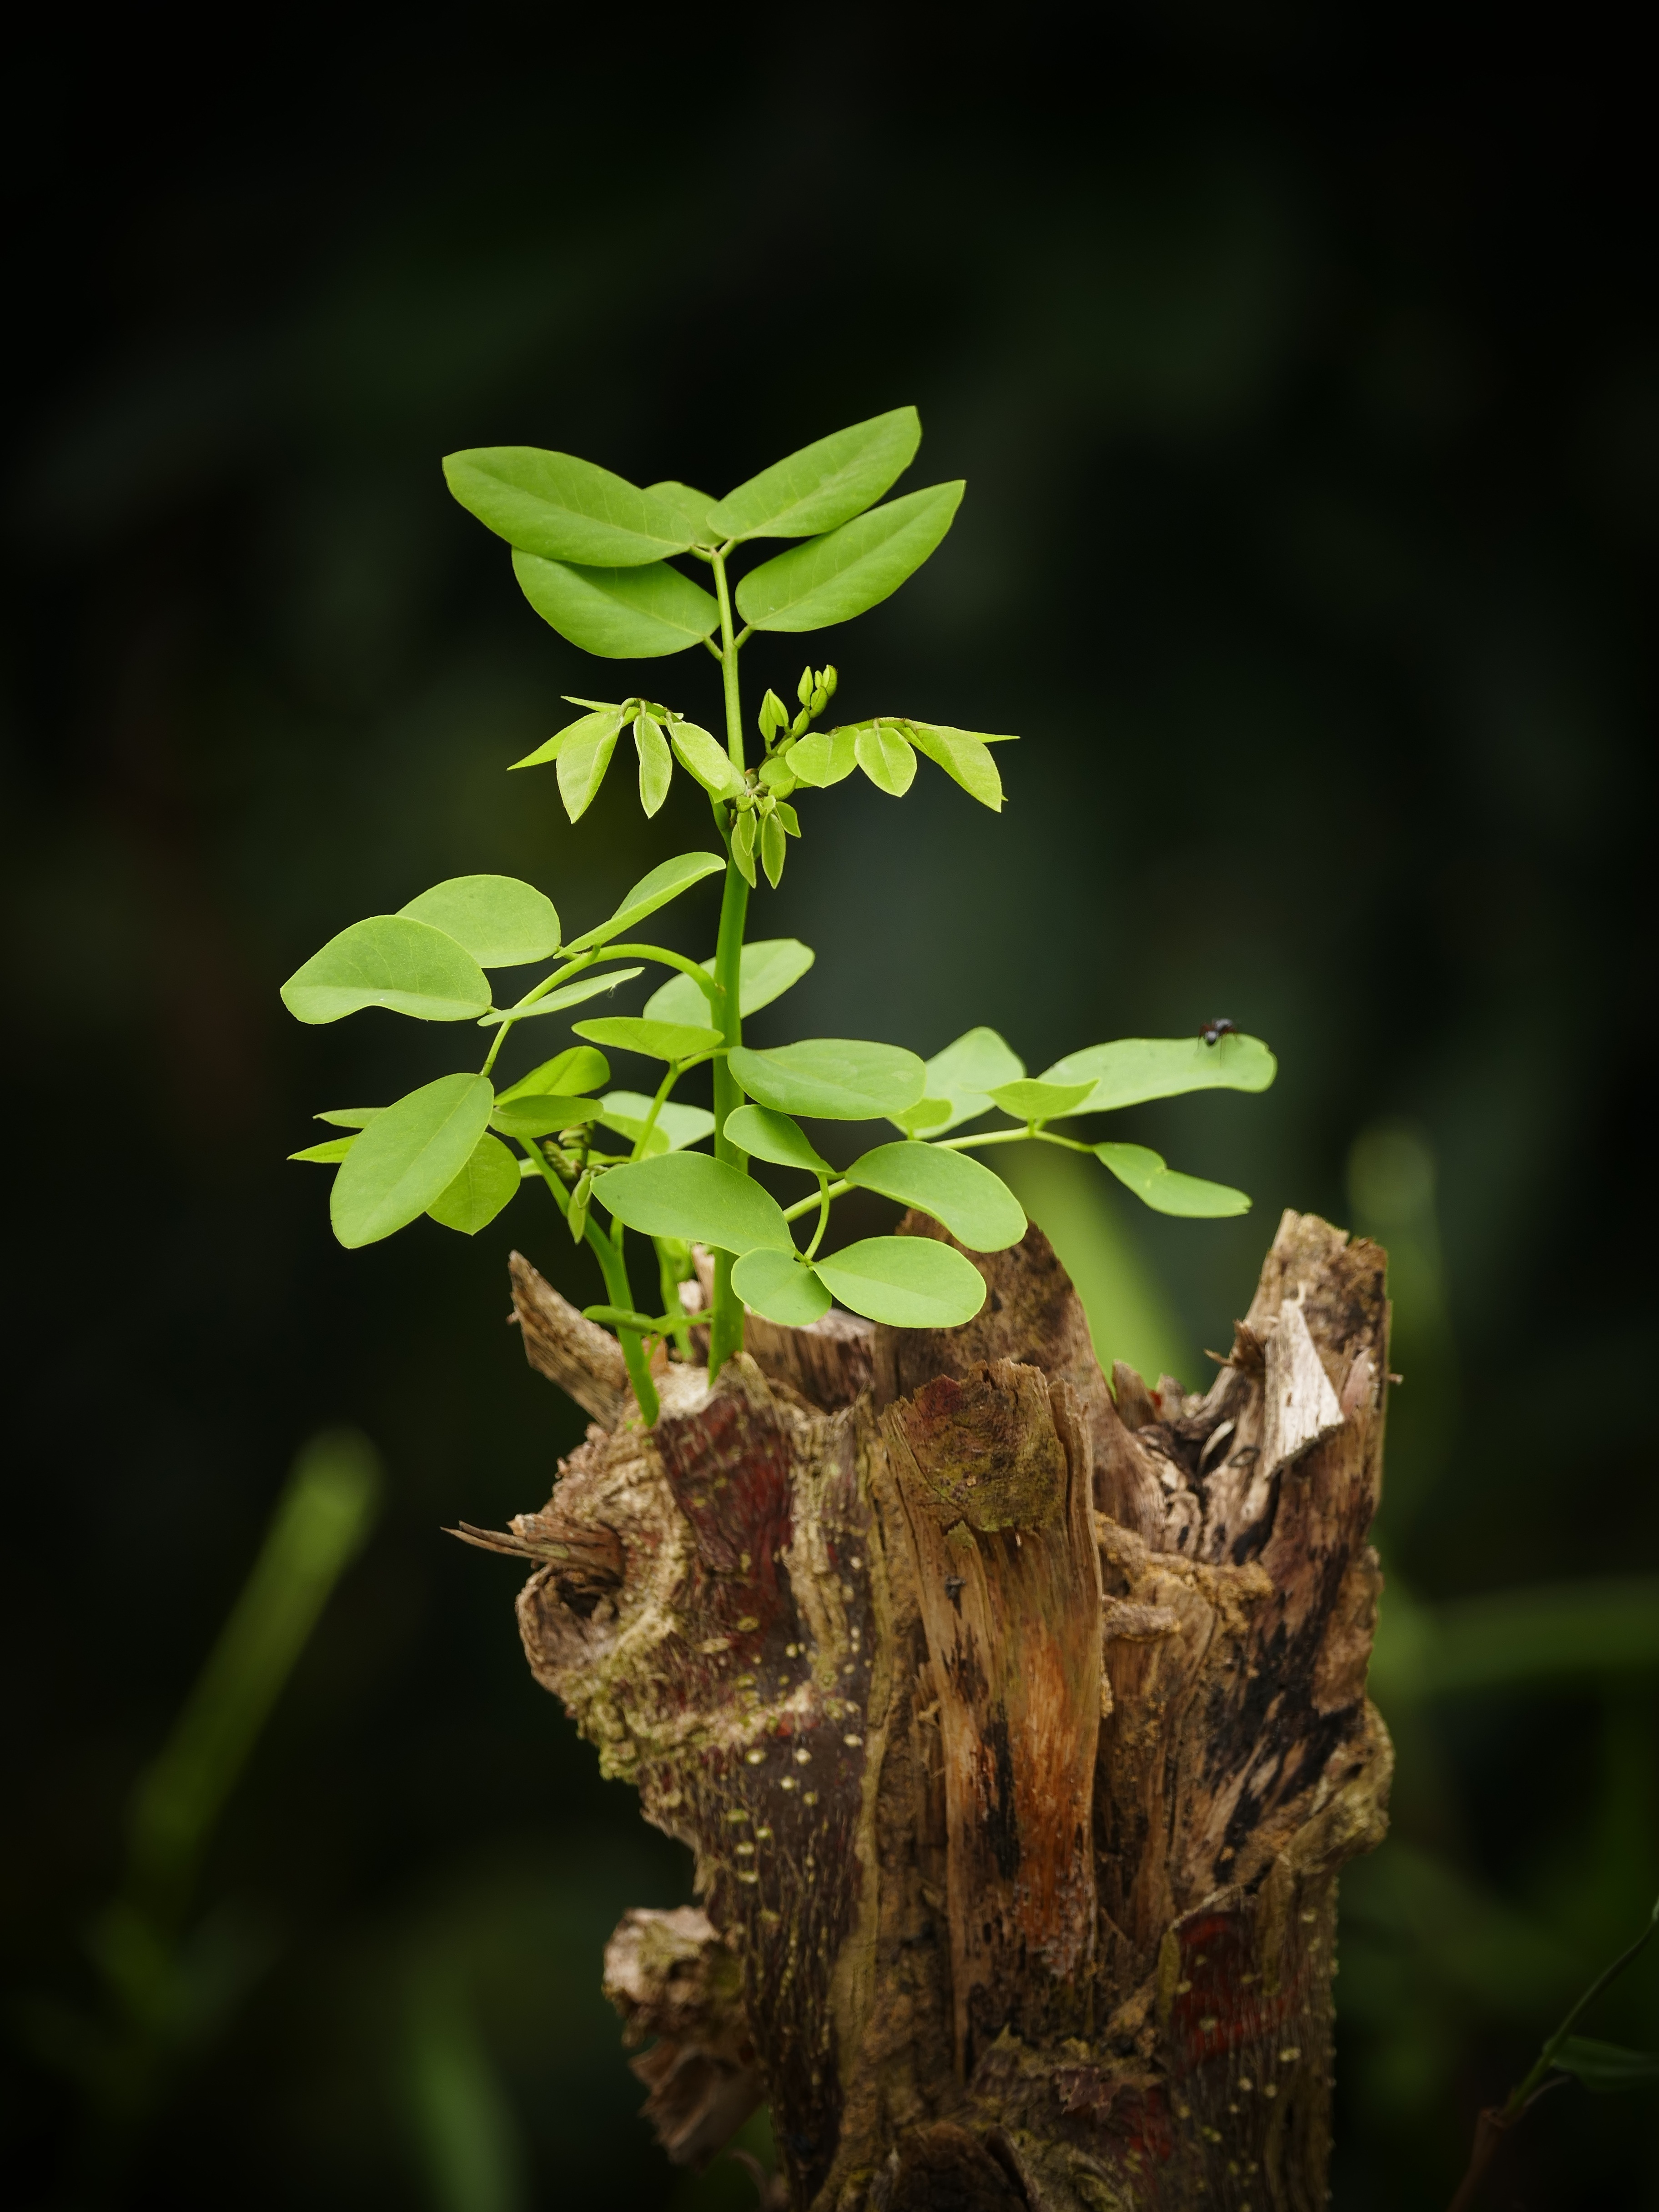
tree, nature, forest, branch, growth, plant, leaf, flower, wildlife, environment, young, spring, green, lush, macro, fresh, botany, closeup, flora, fauna, sprout, life, spruce, sapling, macro photography, plant stem